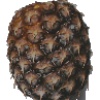
Label: pineapple